Merveilleux scientifique

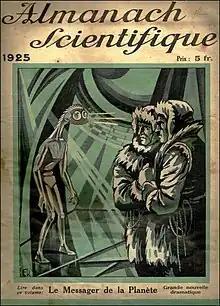
In 1924, recounts the encounter between two polar explorers and a stranded Mercury inhabitant in Antarctica, in "".

The popularization of pseudoscientific theories inspired fiction writers to explore the psychic realm. Gustave "Le Rouge", in his two-part work ' (1908) and ' (1909), envisions an interstellar journey accomplished through the collective psychic energy of thousands of yogis who successfully propel protagonist engineer Robert Dravel to Mars. In "L' me du docteur Kips" (1912), Maurice Champagne portrays metempsychosis through a fakir who aids in the reincarnation of the hero in India. Joseph Jacquin and Aristide Fabre investigate the anabiosis abilities of fakirs in "Le sommeil sous les blés" (1927) while scientists artificially generate life by theft of psychic energy in "Ville hantée" (1911-1912) by Léon Groc and "Le Voleur de cerveaux" (1920) by . Finally, authors in the scientific genre emphasize the risks of using telepathy and mind control, exemplified in André Couvreur and Michel Corday's "Le Lynx" (1911). The novel chronicles the adventures of a person who gains the ability to read minds by consuming a drug. Similarly, in "", Jean de La Hire depicts Baron Glô van Warteck, a villainous mastermind who has created a tool that boosts his psychic abilities. He employs this device to enslave his adversaries and prey worldwide.